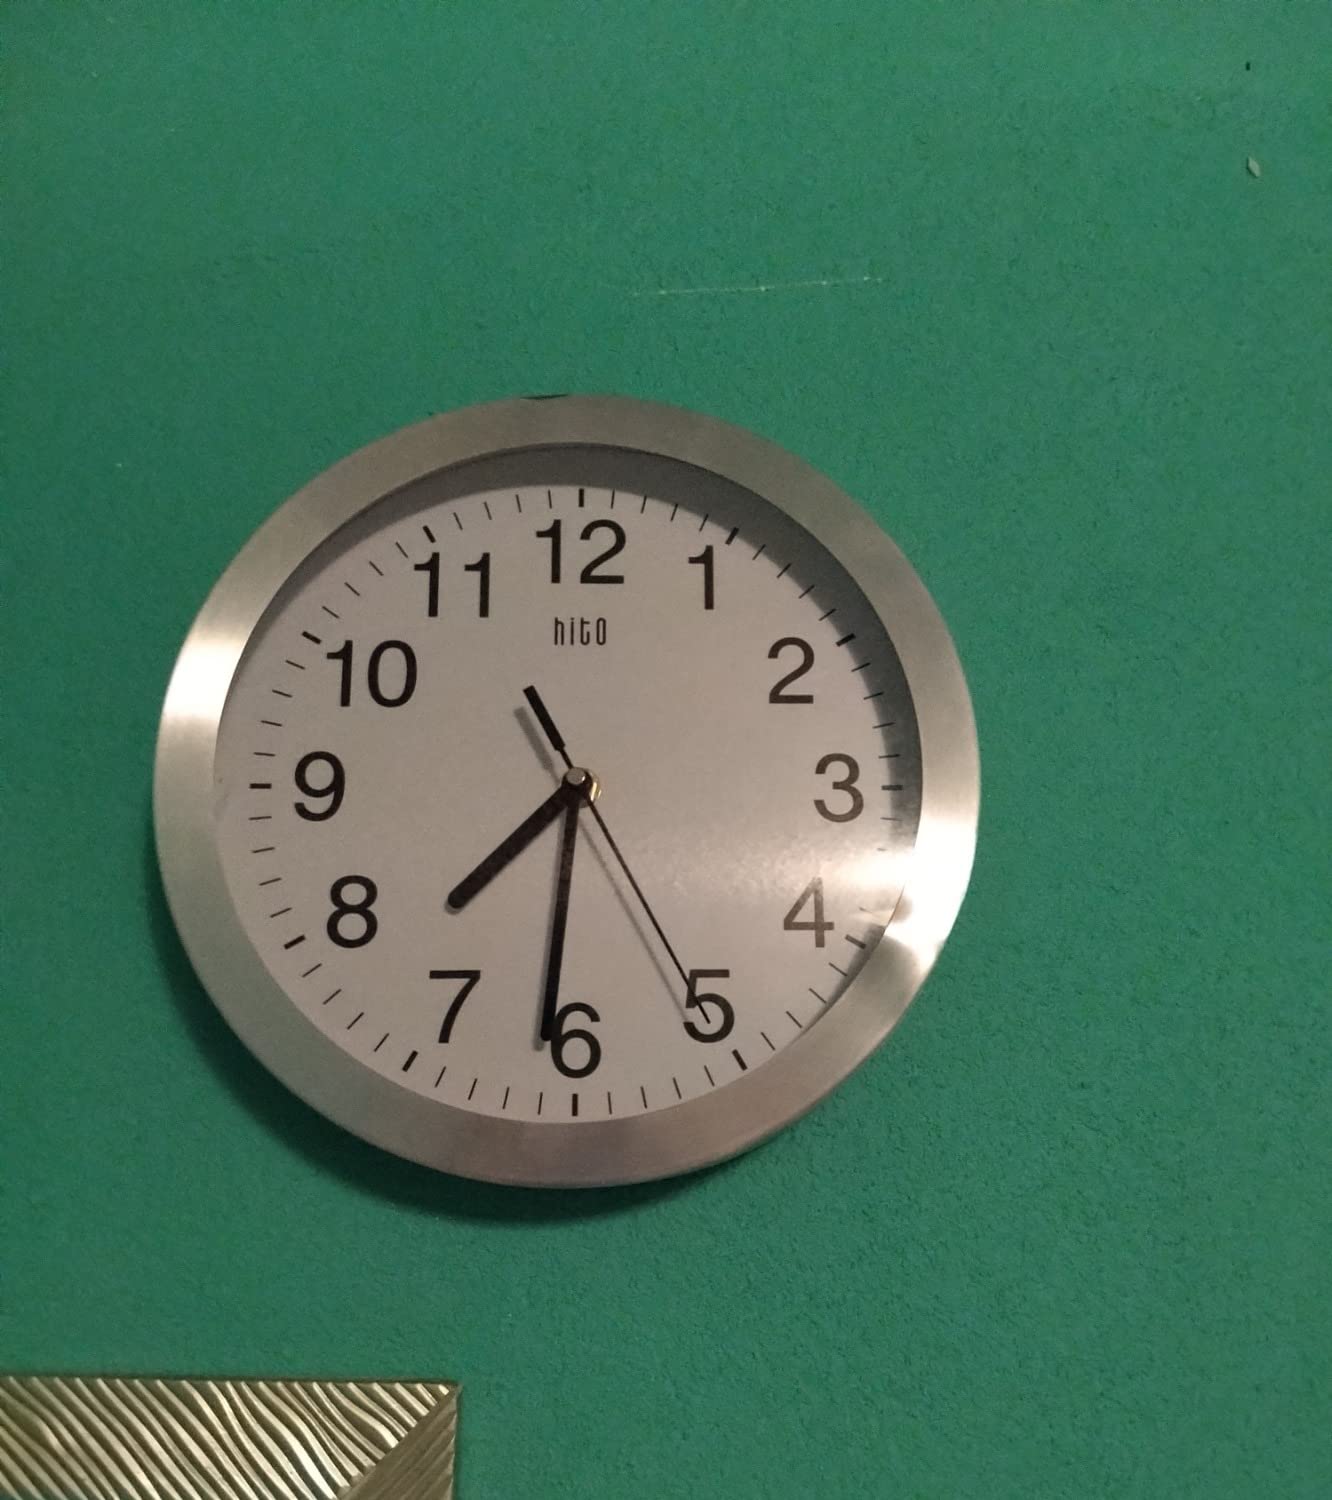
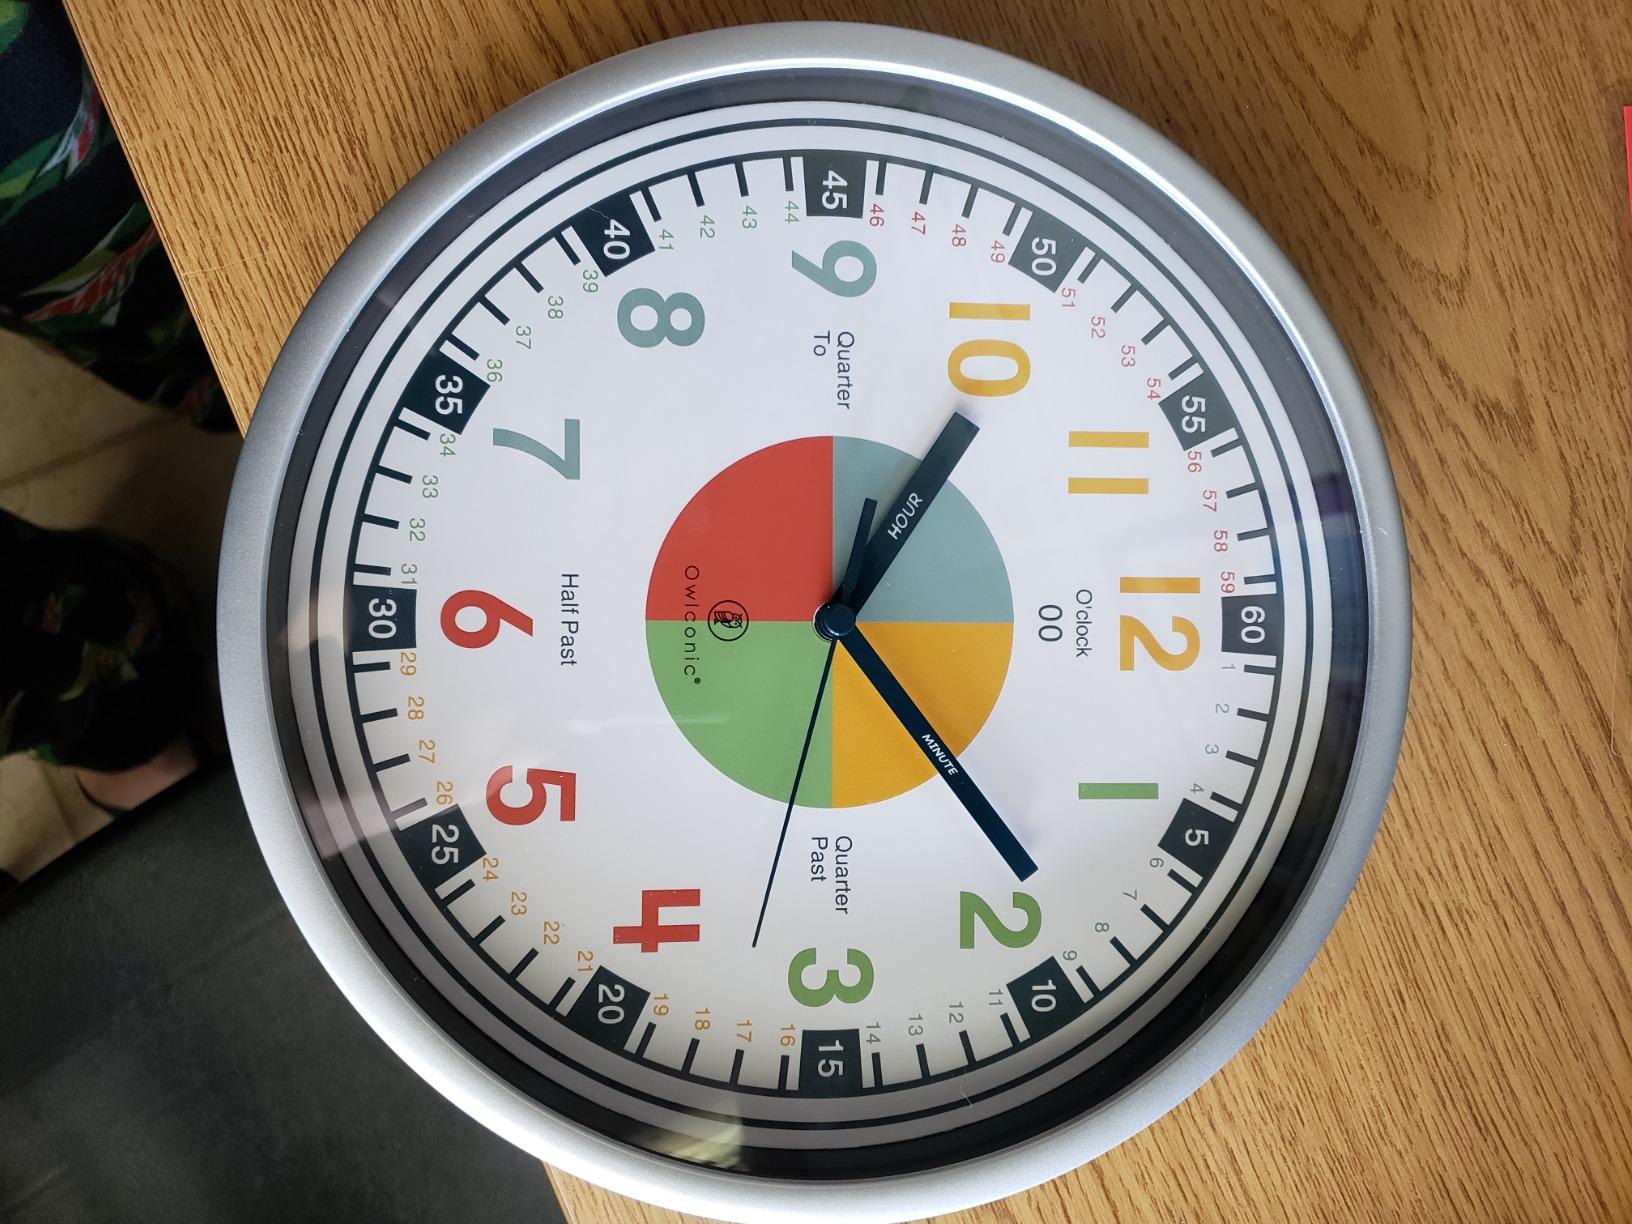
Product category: clock
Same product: no